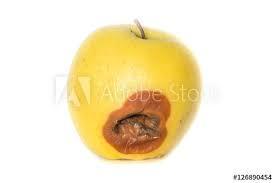
Label: apples